High Level Architecture

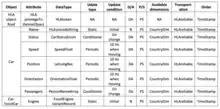
Sample HLA attribute table

The purpose of the interaction class structure table is to specify the class hierarchy (subclass/superclass) of the interaction classes that are used to exchange interactions in an HLA federation. Interaction class parameters are inherited from superclasses to subclasses based on this hierarchy. The root of the interaction class tree is known as HLAinteractionRoot. An example of a fully qualified name of an interaction class is HLAinteractionRoot.CarCommand.Start.